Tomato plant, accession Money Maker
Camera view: vertical (180 deg); turntable rotation: 300 degrees
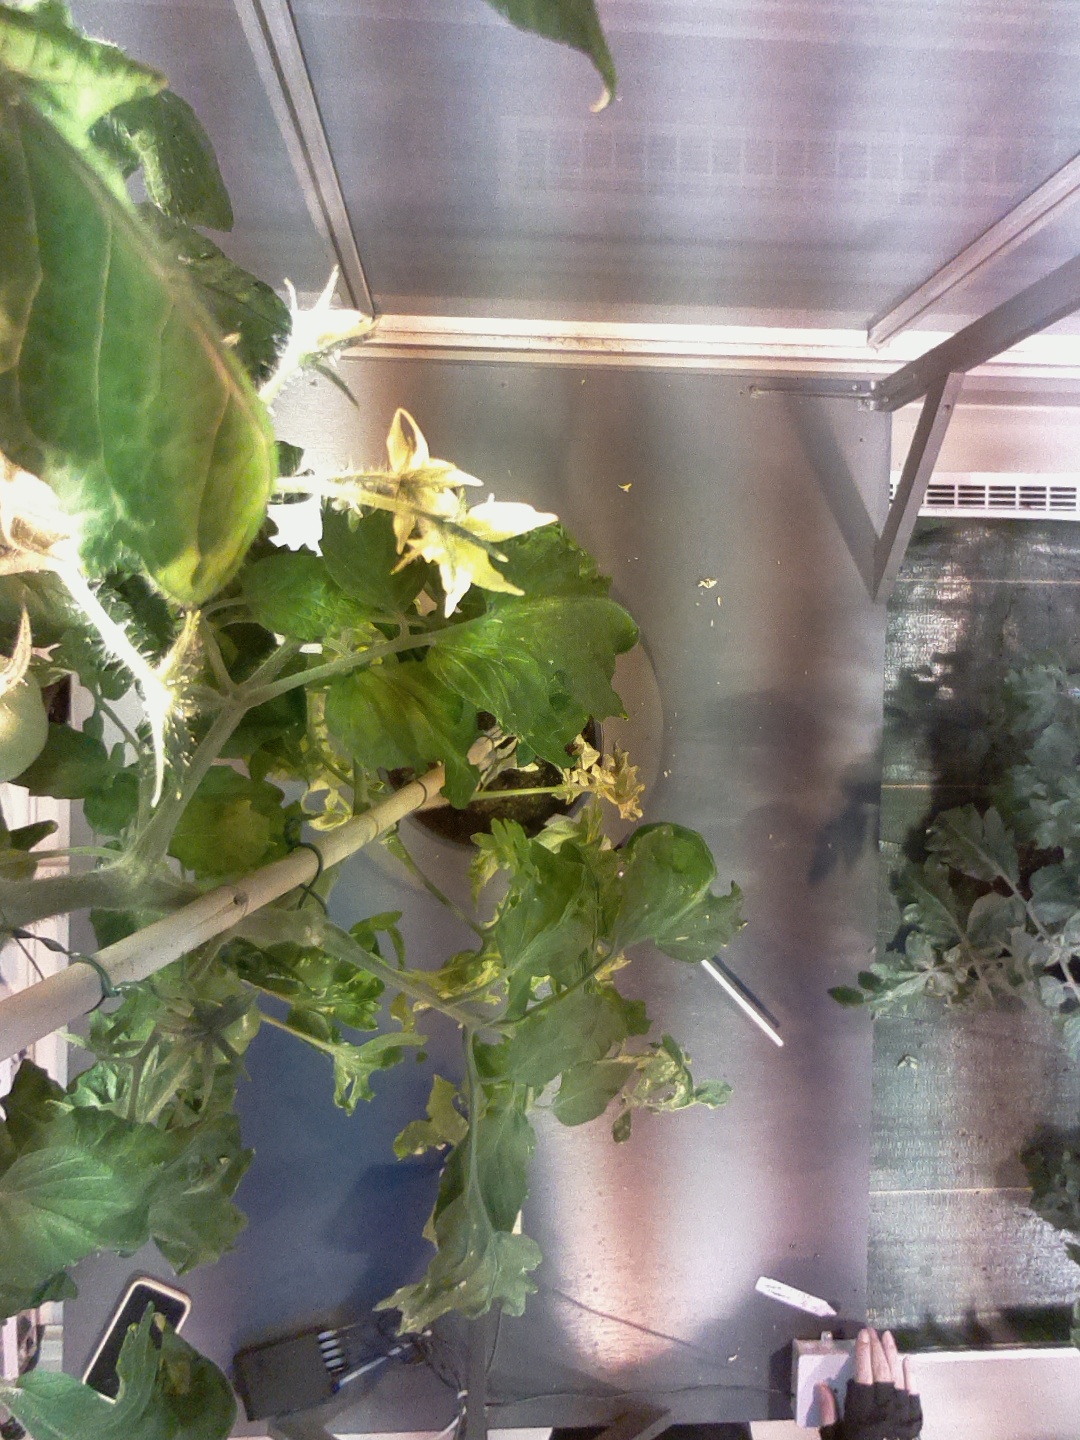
BBCH growth stage 71: 10%-20% of final fruit size